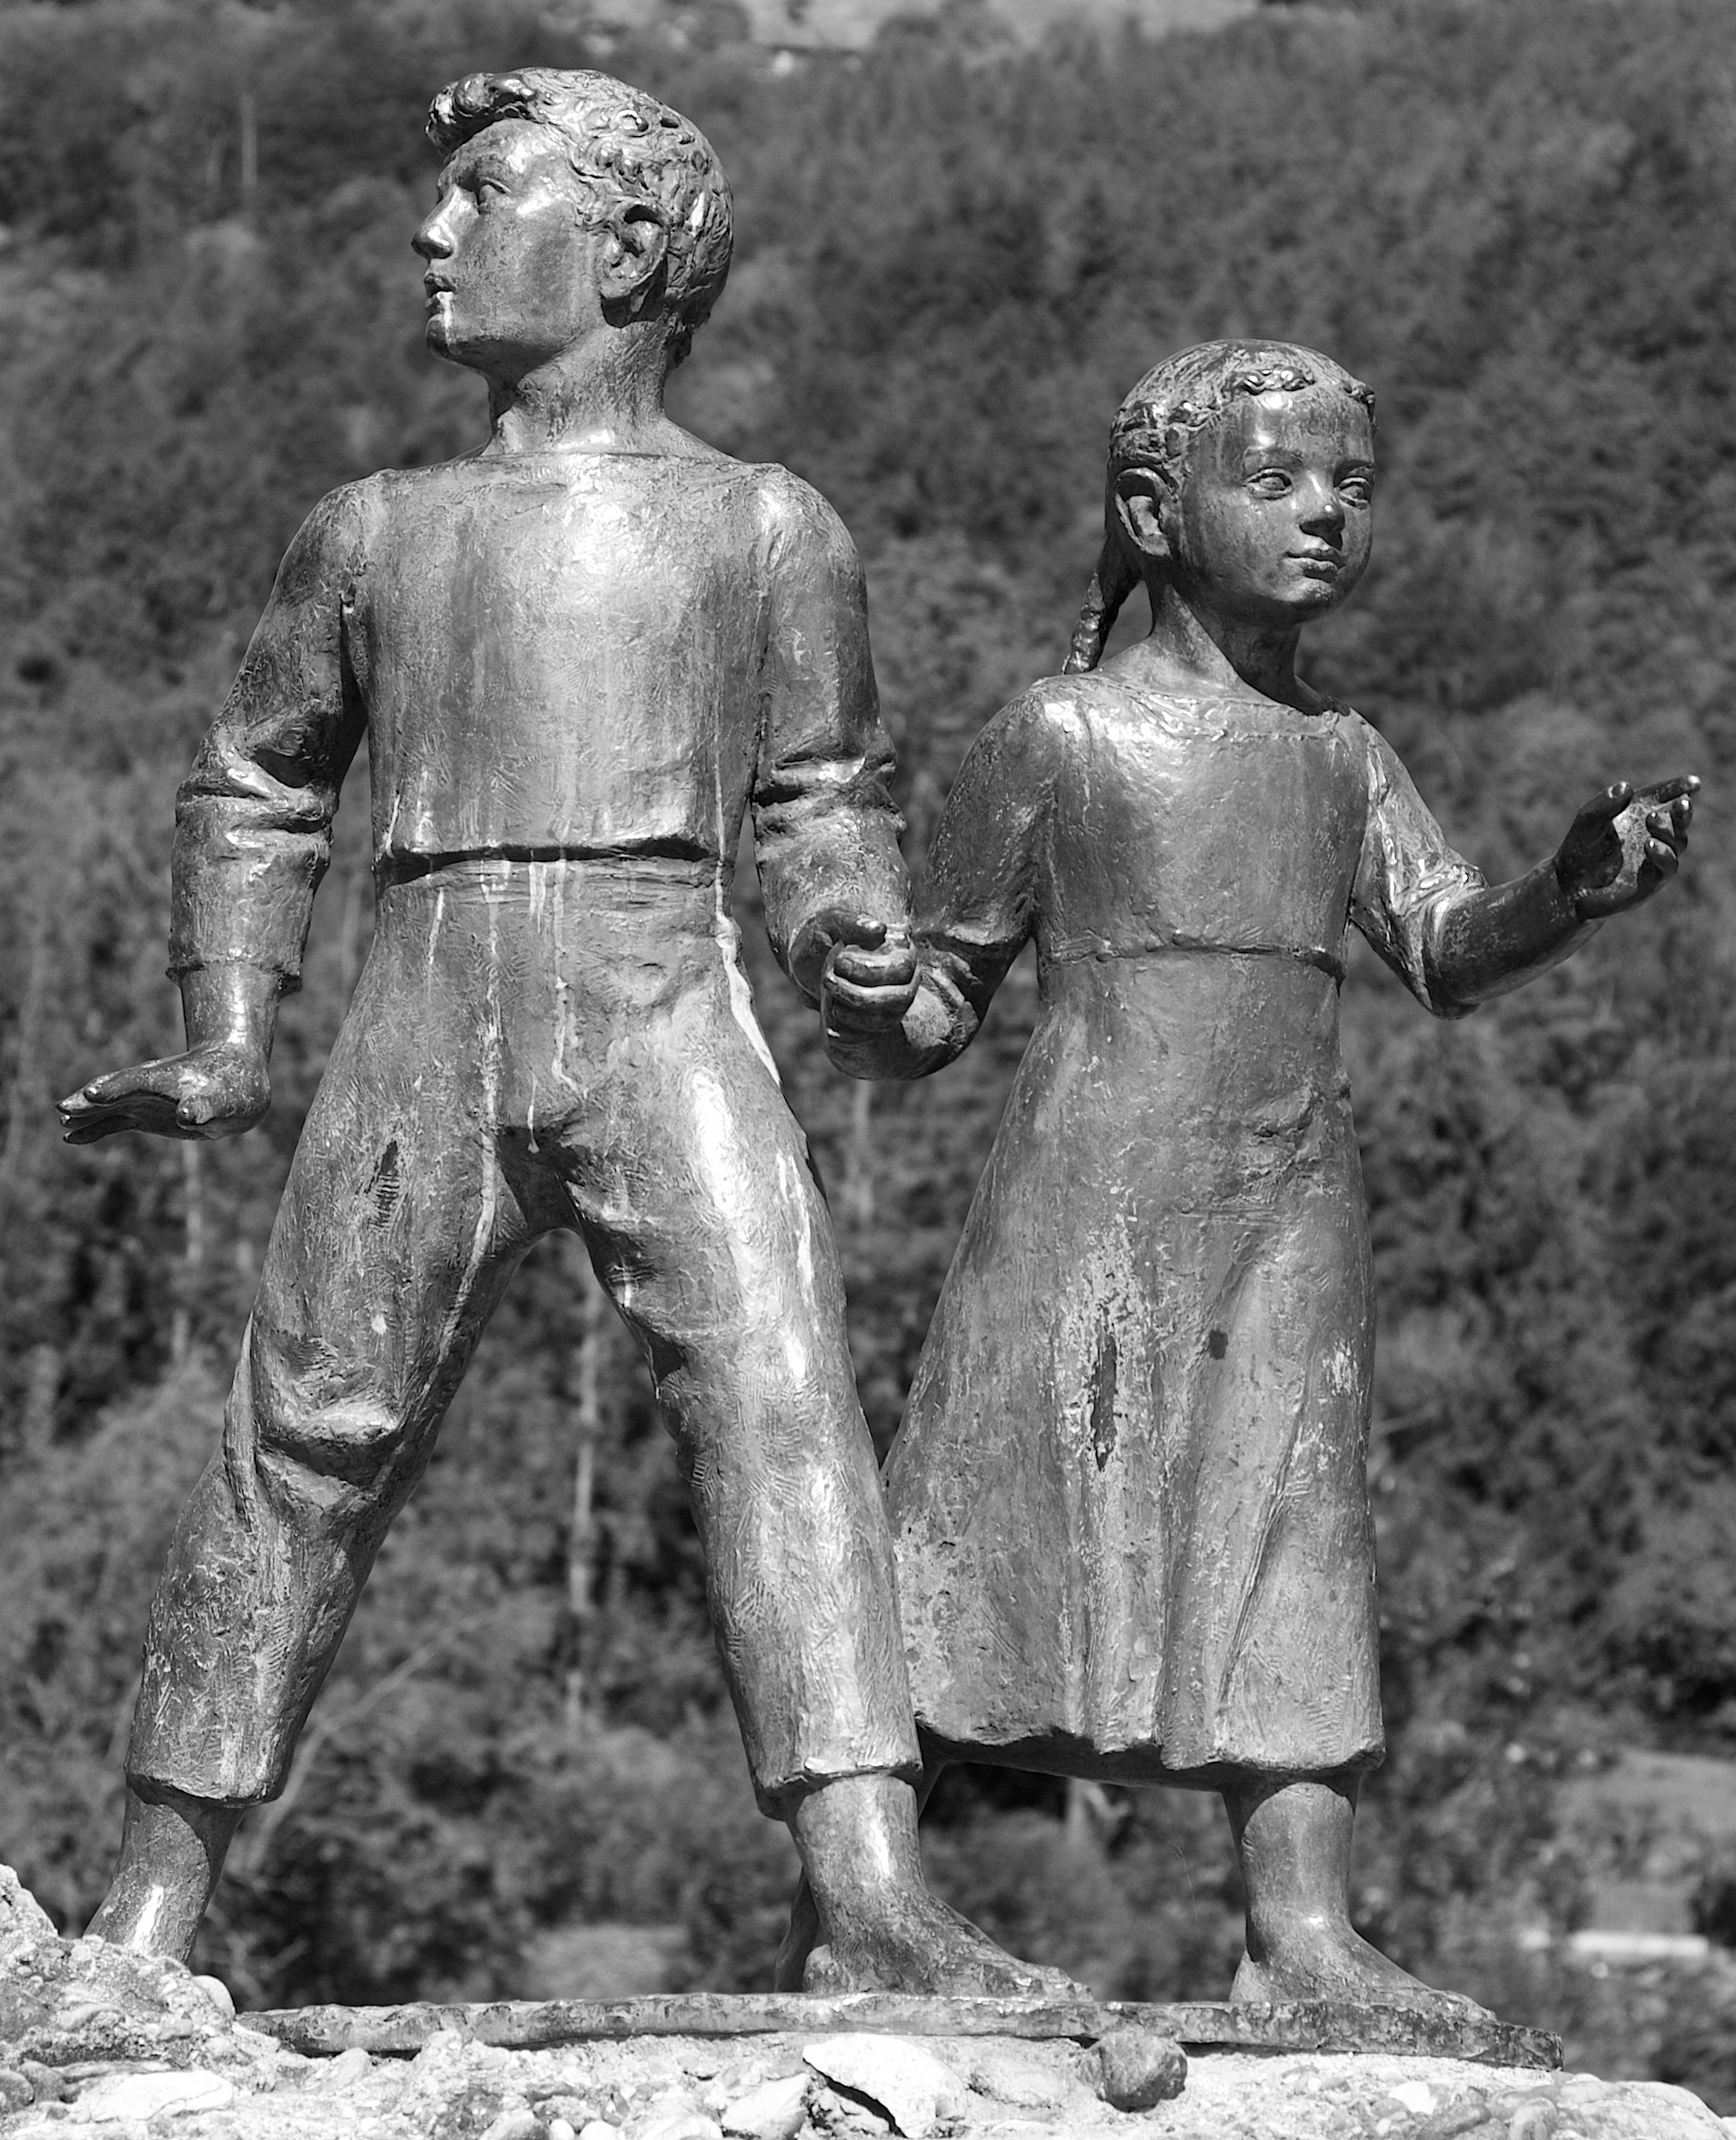
person, black and white, people, monument, statue, human, alpine, monochrome, sculpture, history, mythology, monochrome photography, ancient history, heidi and peter, geissenpeter, human positions